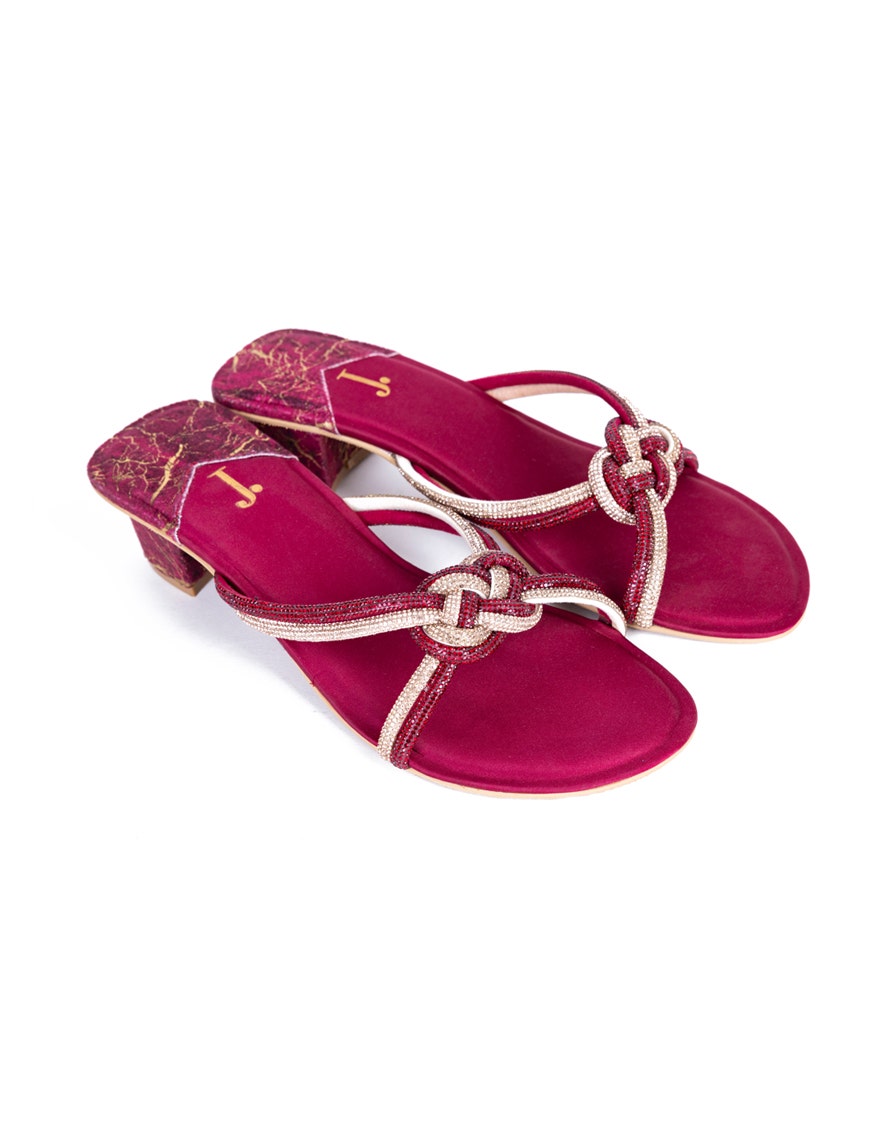
burgundy suede kamal sandal